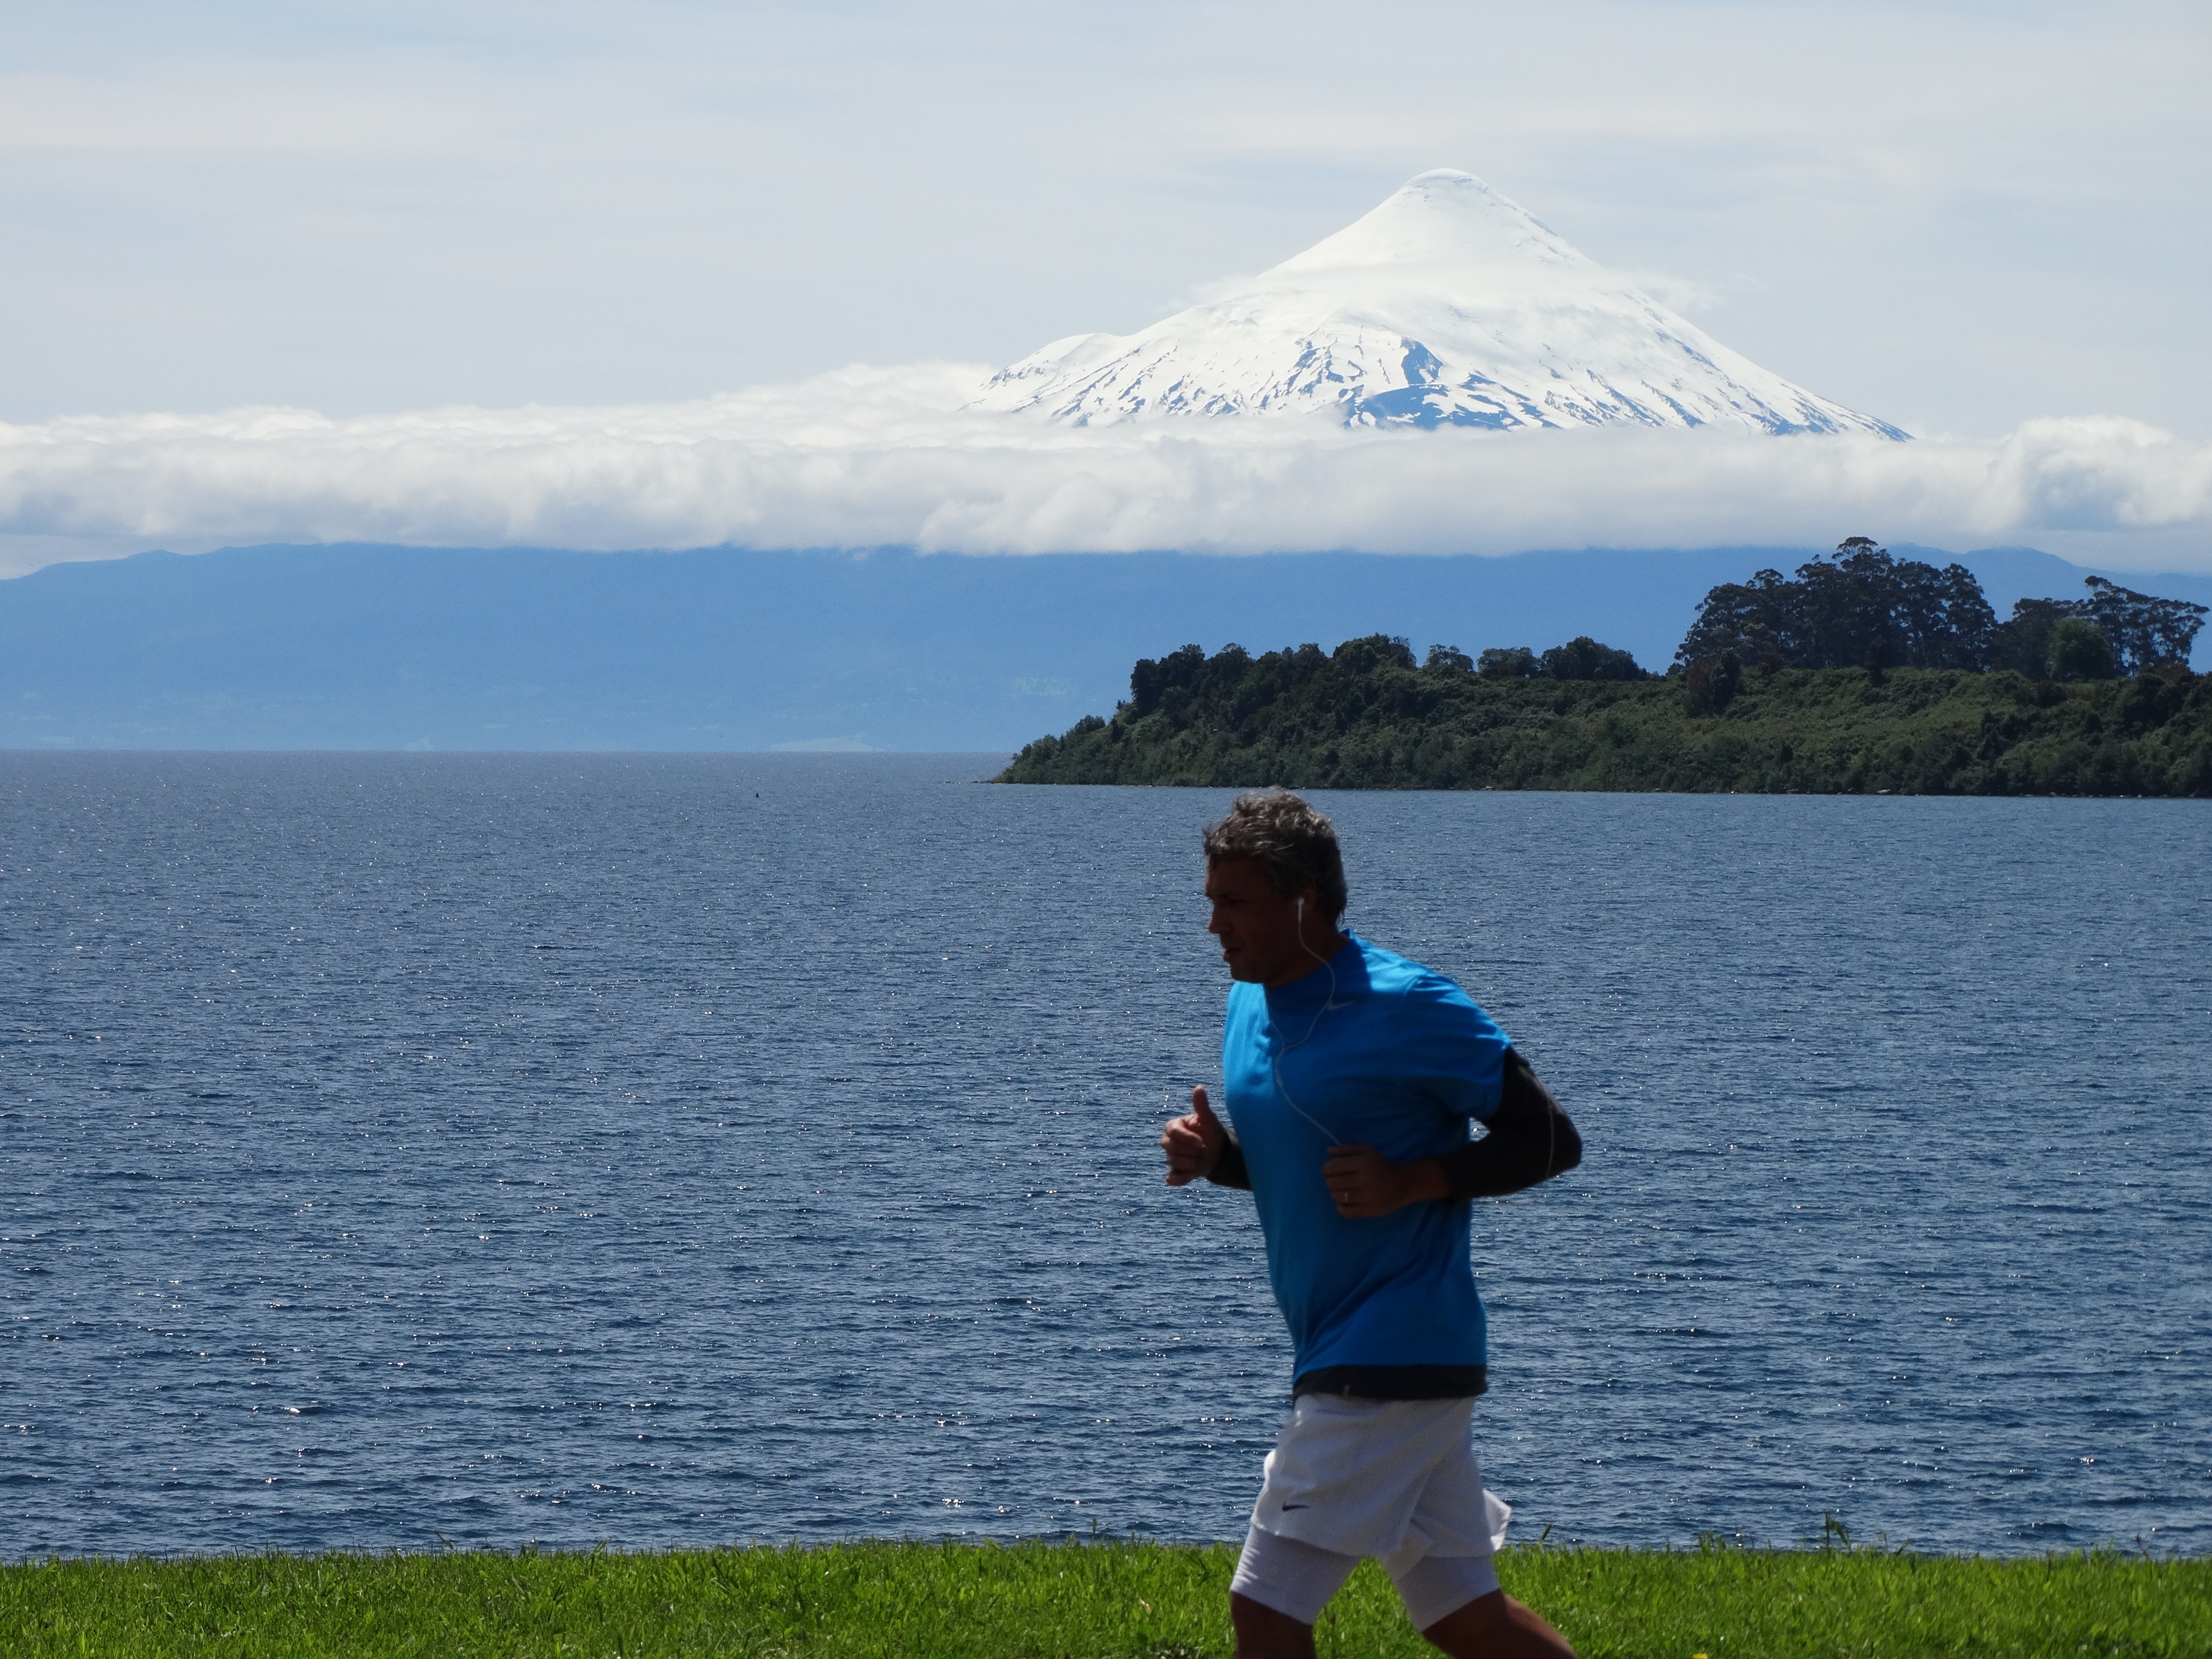
sea, nature, horizon, mountain, sky, sport, lake, run, wind, volcano, chile, clouds, sports, mountains, millennium, llanquihue, osorno, puerto varas, osorno volcano, lake llanquihue